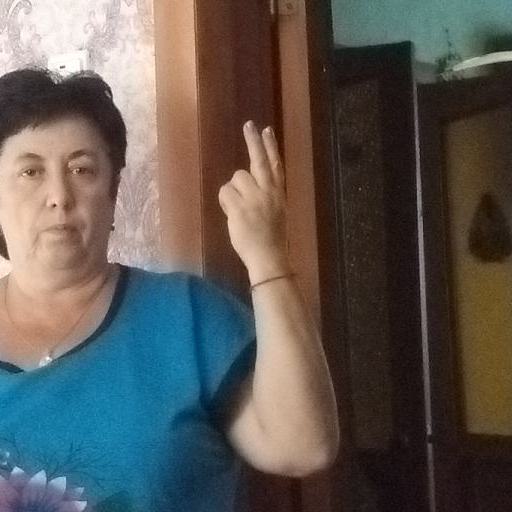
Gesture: two_up_inverted